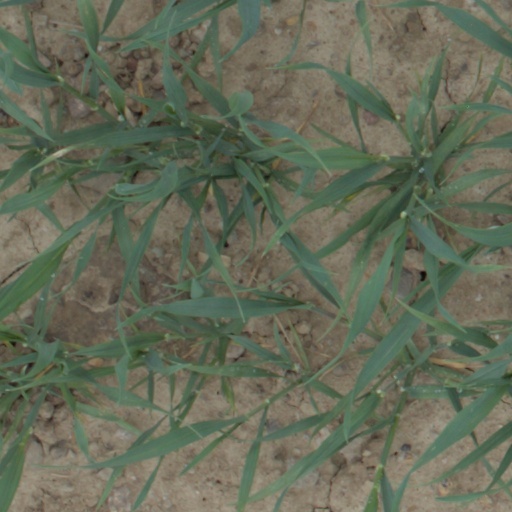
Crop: wheat